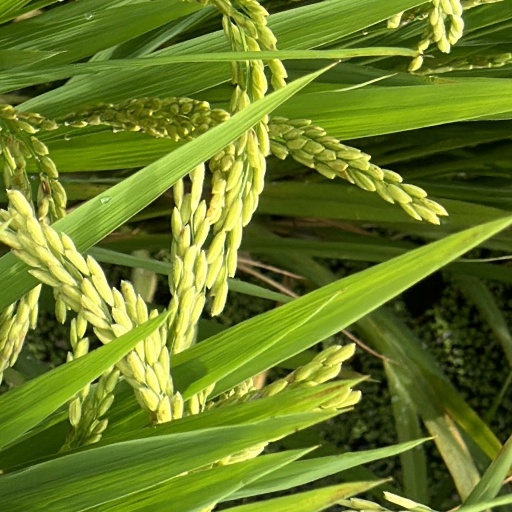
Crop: rice